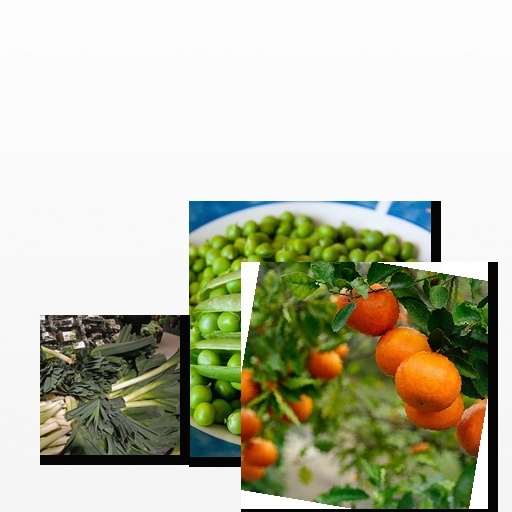
Food items: leek, peas, orange